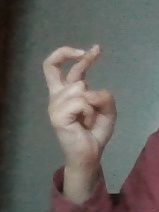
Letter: zay